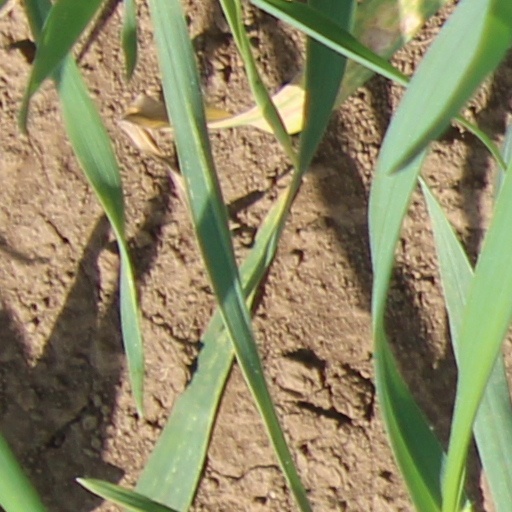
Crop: wheat